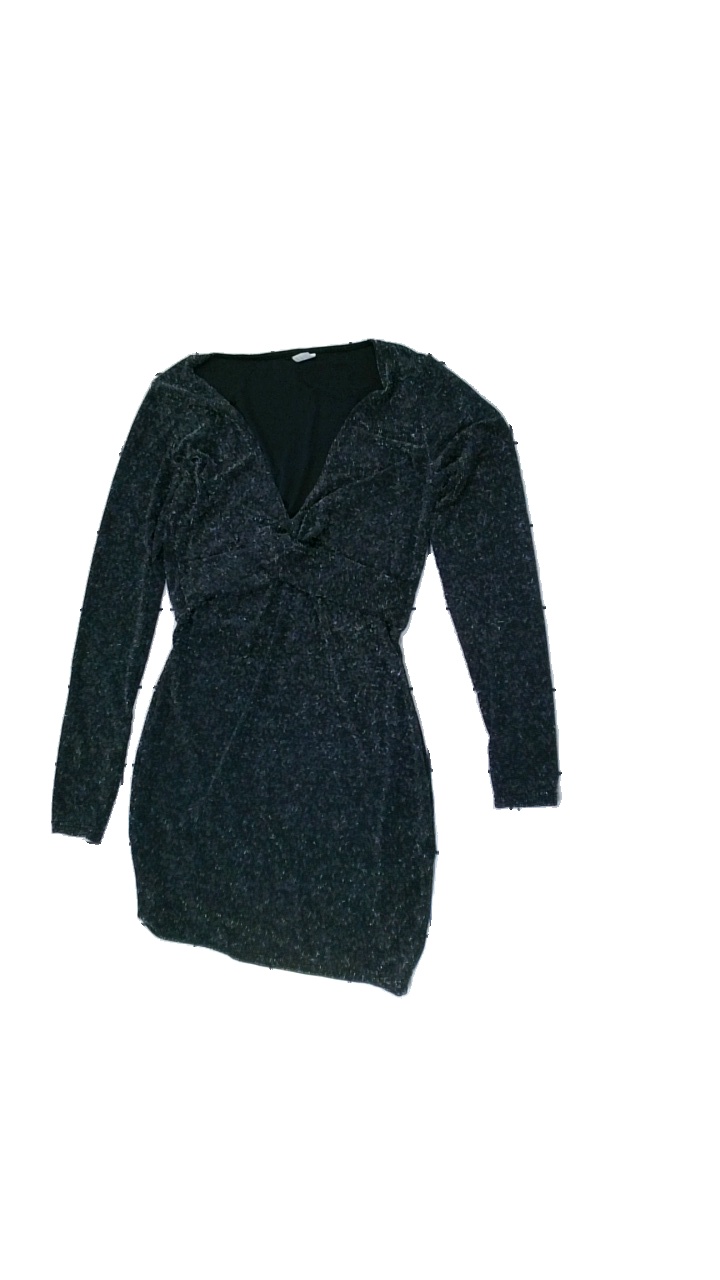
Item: Dress (Ladies)
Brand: Missing
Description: Damaged threads
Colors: Black
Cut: Regular
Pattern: Metallic
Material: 100% Nylon
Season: All
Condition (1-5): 2
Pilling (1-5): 5
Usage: Export
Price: <50